Royal Canadian Hussars

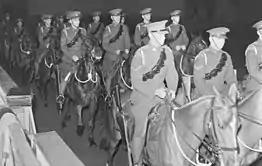

Since the amalgamation, the regiment itself has not been involved in any hostilities but has constantly provided individuals to augment the Regular Force in both NATO and United Nations peacekeeping duties as well as domestic operations such as Operation Recuperation during the Ice Storm of 1998.